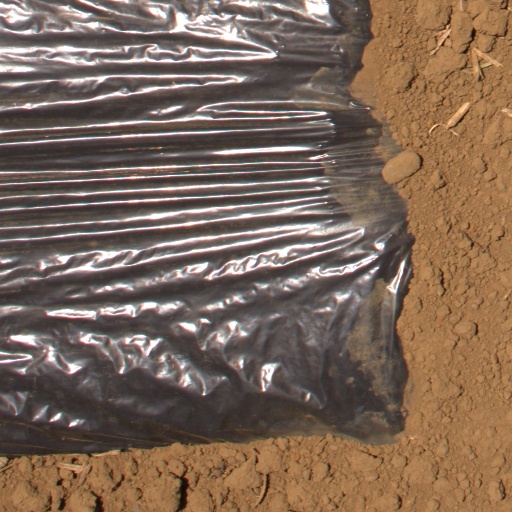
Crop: Jerusalem artichoke